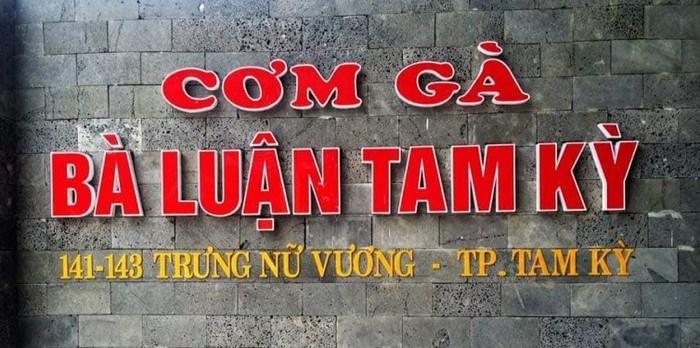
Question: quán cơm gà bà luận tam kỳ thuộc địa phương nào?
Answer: quán cơm gà thuộc thành phố tam kỳ